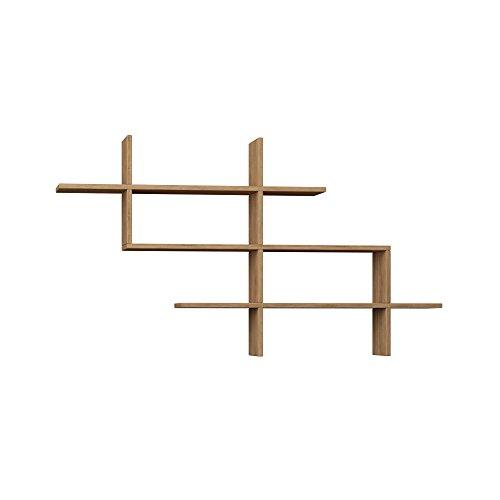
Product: Ada Home Décor Warren Wall Shelf, 59'' x 32.5'' x 8.5'', Oak
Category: Home & Kitchen | Furniture | Kids' Furniture | Bookcases, Cabinets & Shelves
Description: Product Dimensions: Width: 59'' x Height: 32.5'' x Depth: 8.5''.
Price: $56.73
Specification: ProductDimensions:8.5x59x32.5inches|ItemWeight:30pounds|ShippingWeight:30.5pounds(Viewshippingratesandpolicies)|Manufacturer:AdaHomeDecor|ASIN:B07C3BDCBJ|Itemmodelnumber:DCRW2044